Bernese Oberland

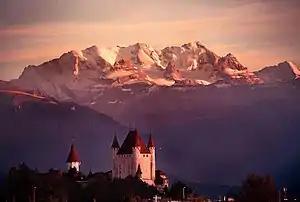
Thun Castle in front of the Blüemlisalp

The Bernese Oberland, sometimes also known as the Bernese Highlands, is the highest and southernmost part of the canton of Bern. It is one of the canton's five administrative regions (in which context it is referred to as "Oberland" without further specification). It constitutes the Alpine region of the canton and the northern side of the Bernese Alps, including many of its highest peaks, among which the Finsteraarhorn, the highest in both range and canton.